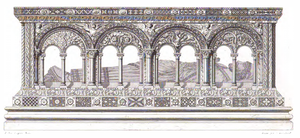
La collégiale Saint-Étienne est une église fondée à Troyes en 1157, par le comte Henri Iᵉʳ de Champagne. Il souhaitait en faire la nécropole de sa famille, la Maison de Blois, mais cette ambition ne se réalisera pas. L'église est démolie pendant la Révolution française.